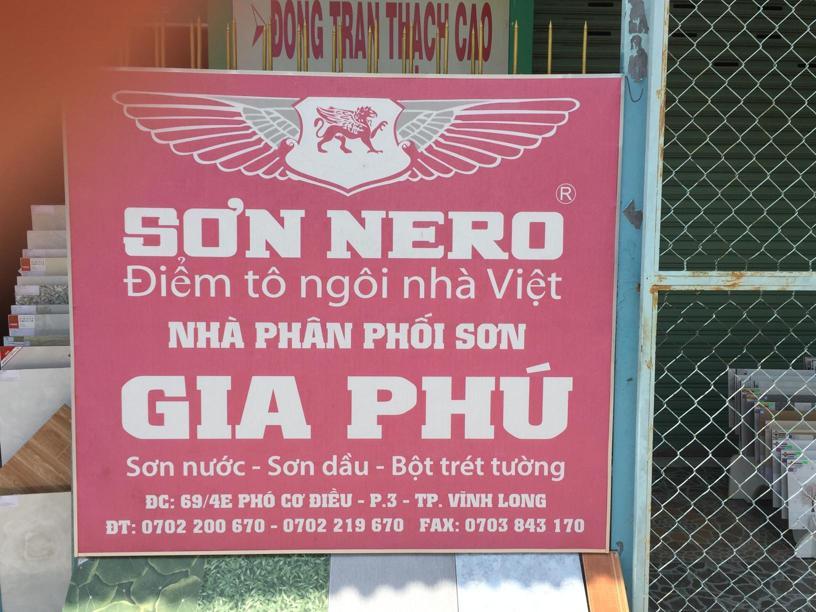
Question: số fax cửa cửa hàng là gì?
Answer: số fax là 0703843170